Airblue

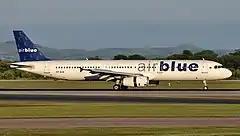
Airblue Flight 202, registration AP-BJB crashed as on 28 July 2010. The aircraft is seen here at Manchester Airport on June 24, 2010, 1 month before.

Airblue serves the following destinations as of August 2018, the list no longer includes former routes.